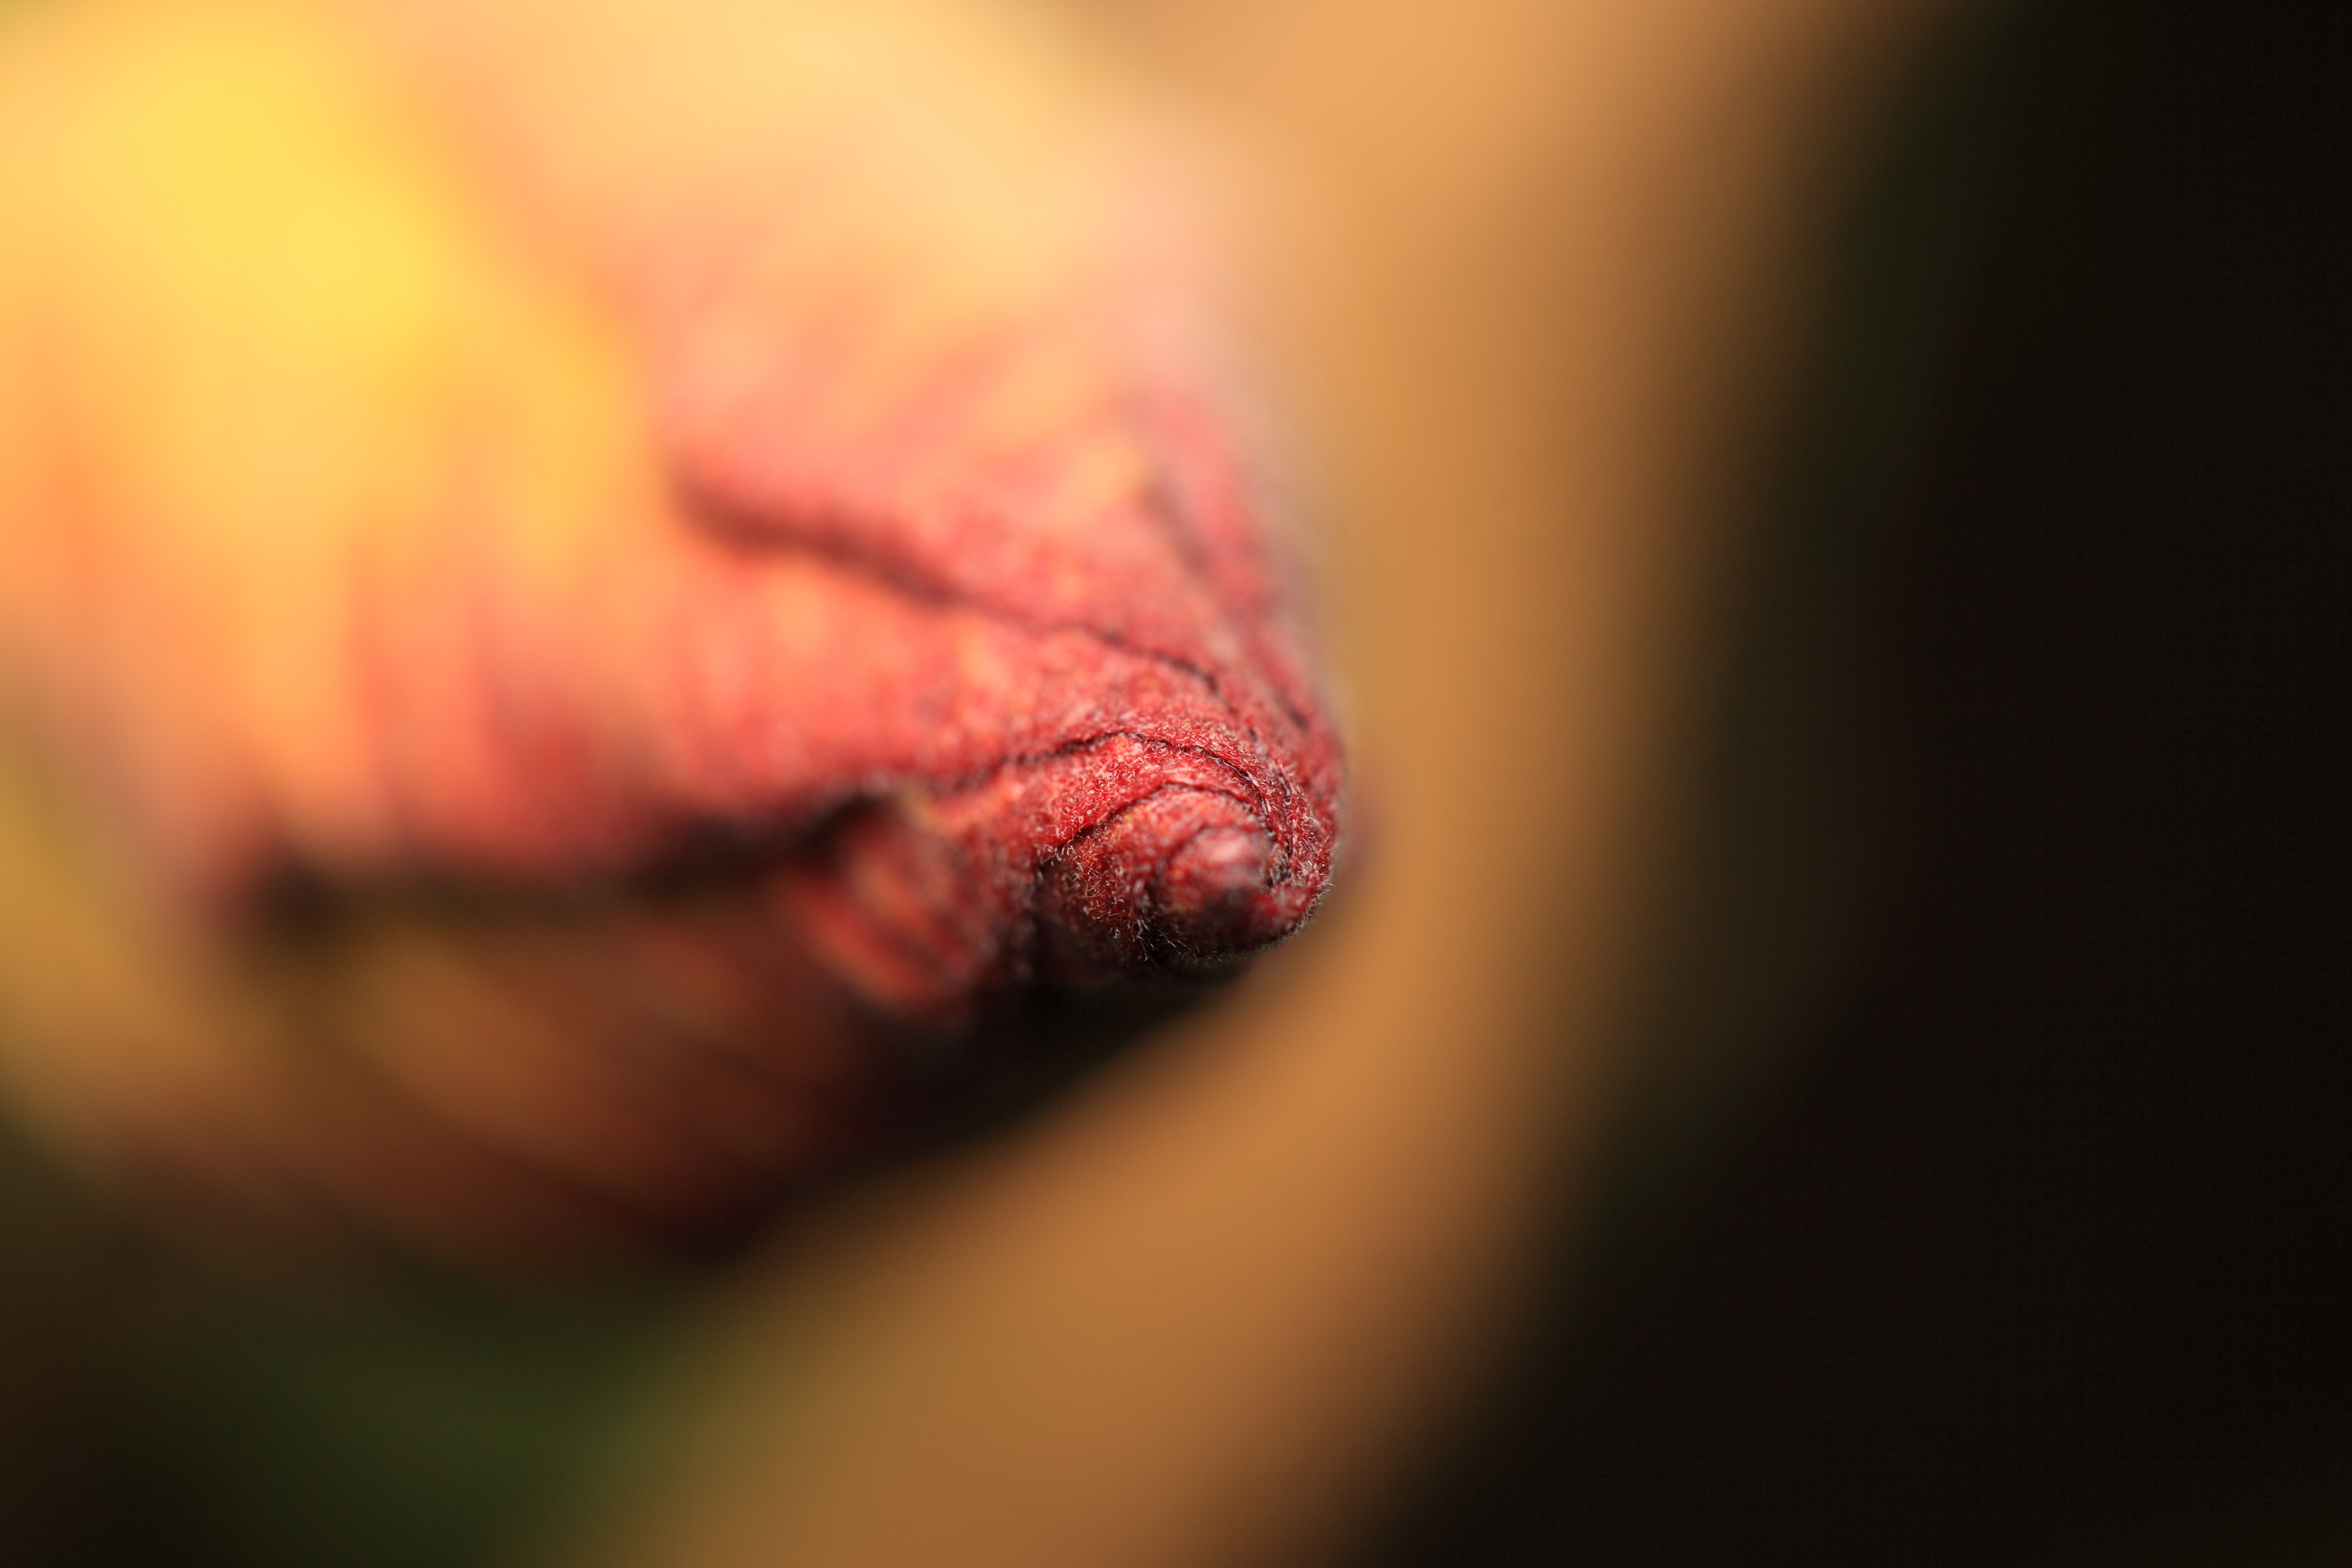
hand, photography, leaf, leg, finger, high, red, color, macro, darkness, lip, mouth, close up, human body, nose, eye, skin, 5d, hires, organ, bud, markii, emotion, hi, res, resolution, macro photography, interaction, sense